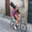
Label: bicycle